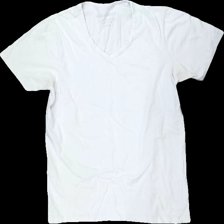
View: front
Type: T-shirt
Category: Men
Brand: Jack And Jones
Colors: White
Material: 100% cotton
Cut: Regular
Size: L
Season: All
Damage: fläckar i armhåla
Damage location: middle right
Damage 2: fläckar i armhåla
Damage 2 location: middle left
Damage 3 location: bottom right
Price range: <50
Recommended usage: Export
Description: vit t-shirt med grova svett fläckar i armhålorna